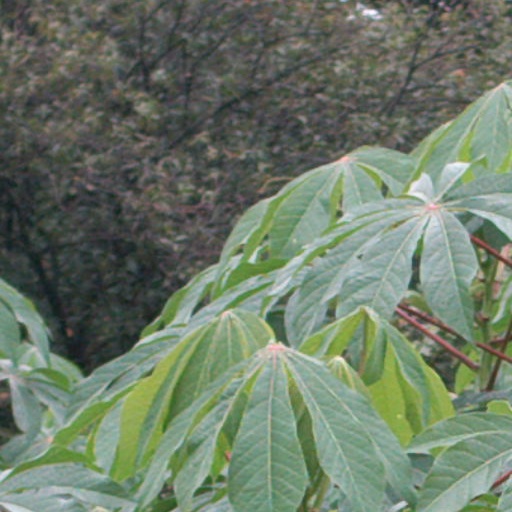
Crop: cassava